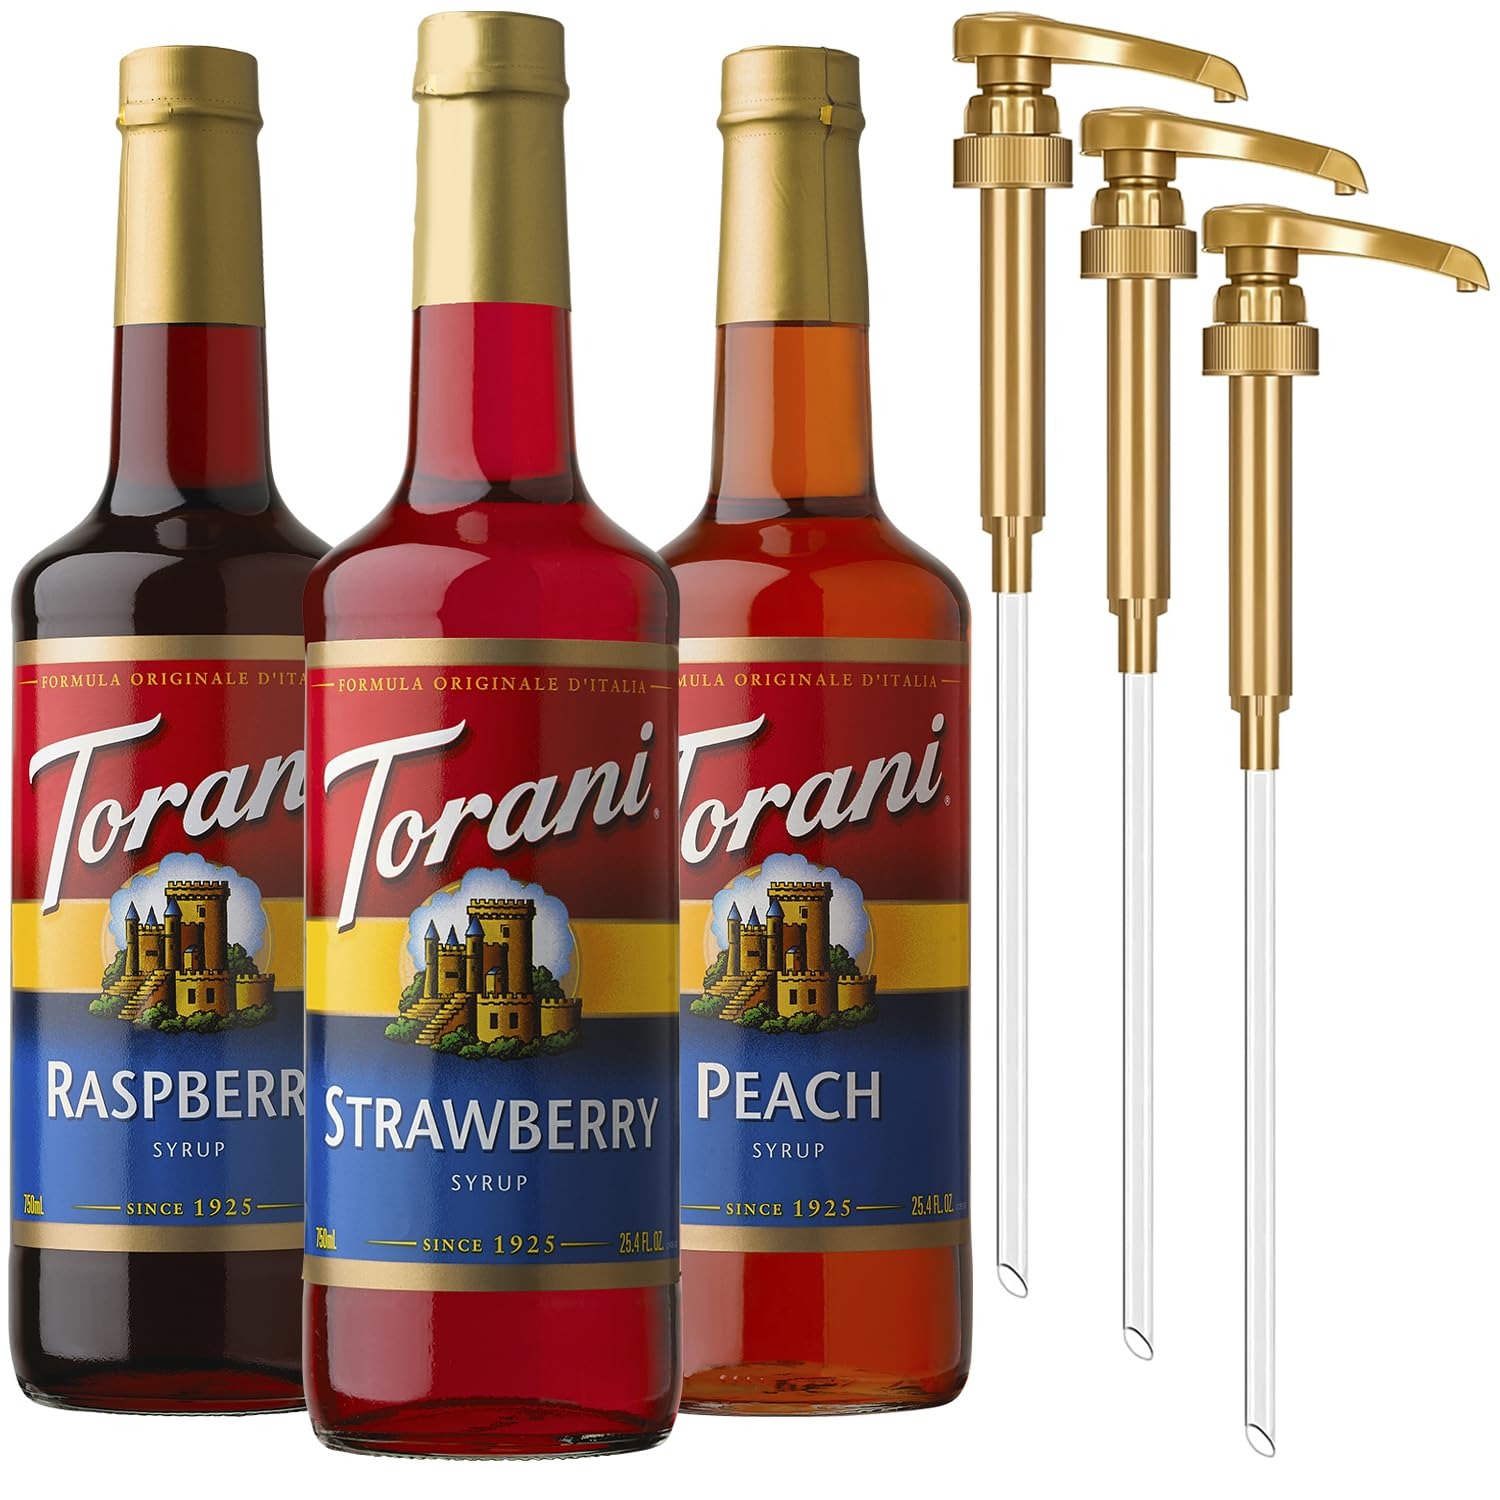
Item Name: Torani Syrup - Fruit Flavors Variety Pack - Strawberry, Peach, and Raspberry - 7
Value: 76.08
Unit: Fl Oz

Price: 34.77